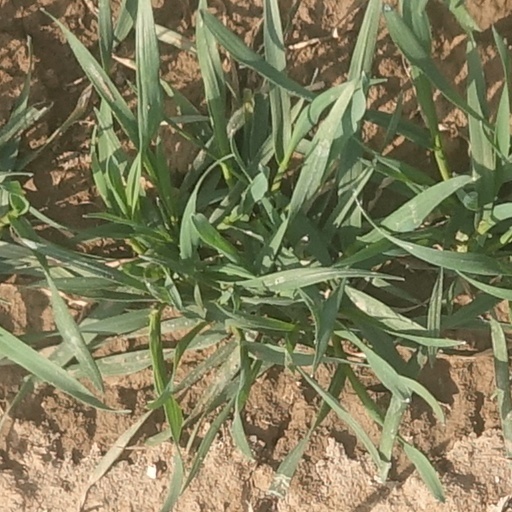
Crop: wheat